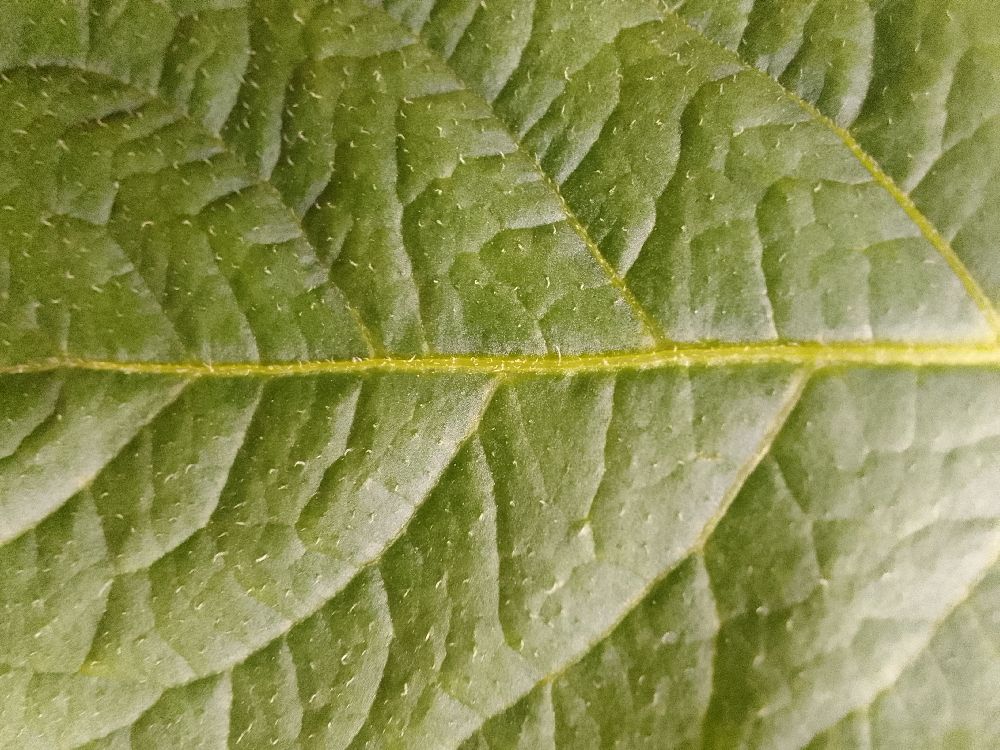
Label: Healthy